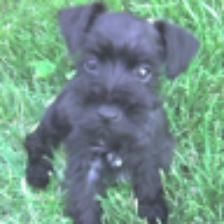
Label: NonHuman